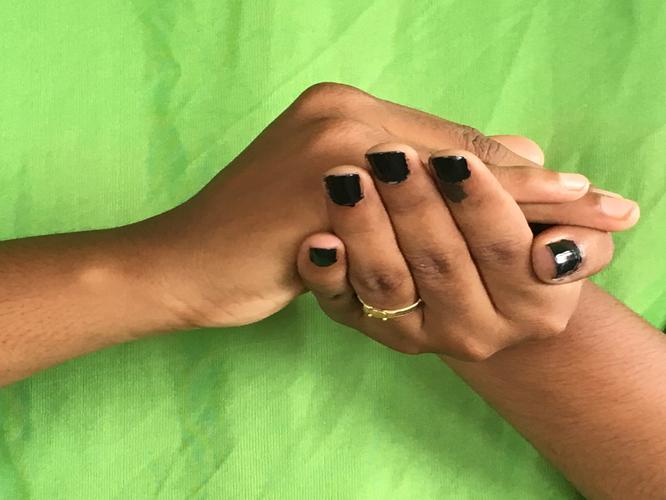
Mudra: Samputa
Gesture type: double_hand